History of the Detroit Tigers

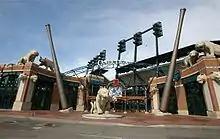
The entrance sign of Comerica Park

In 2000, the team left Tiger Stadium in favor of Comerica Park.